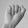
ASL letter: A